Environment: real
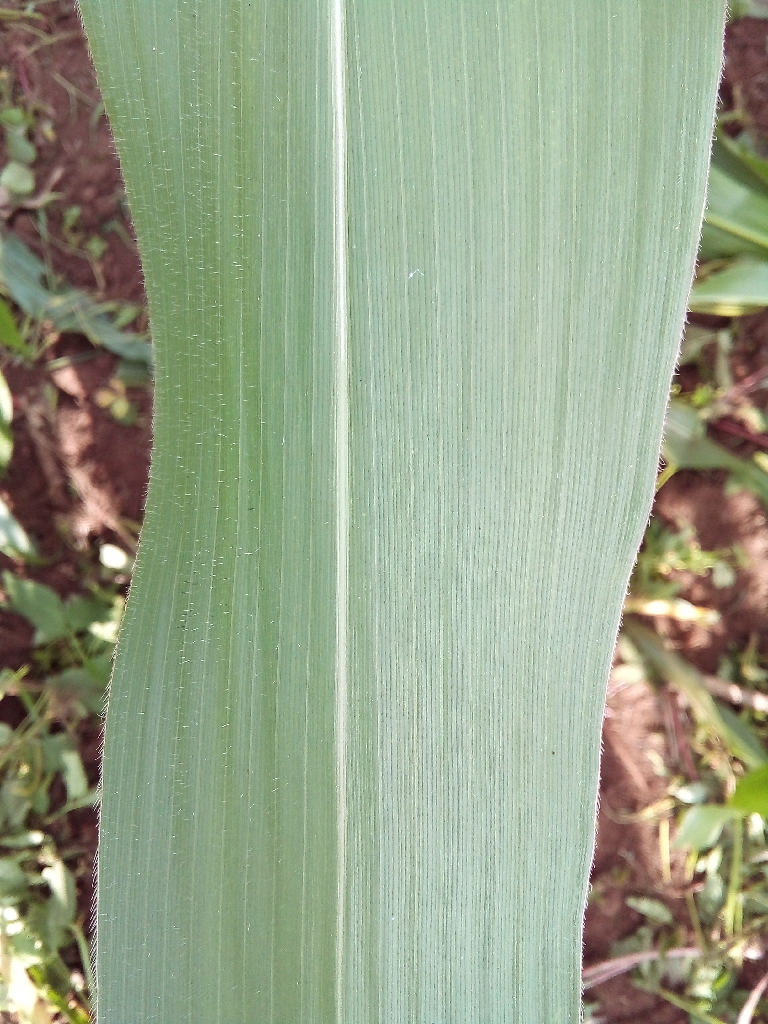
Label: healthy